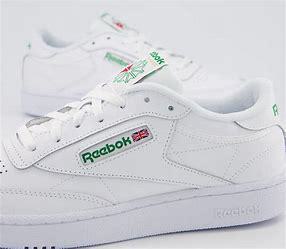
Brand: Reebok
Model: Club C